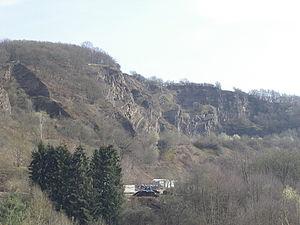
Mont Vireux est un site archéologique situé sur la rive gauche de la Meuse qui surplombe la ville de Vireux-Molhain
Vireux-Molhain est une commune française, située dans le département des Ardennes en région Grand Est. Vireux-Molhain suscite un intérêt touristique particulier lié à la présence de sites d'une grande valeur culturelle ou historique, mais également à la vallée de la Meuse, à la forêt d'Ardenne et au passé industriel de la région.